Jonathan Nez

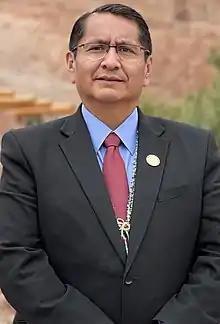
Nez in 2021

Jonathan Nez (born May 26, 1975) is a Navajo politician who served as the 9th President of the Navajo Nation from 2019 to 2023. He previously served as Vice President and as a Navajo Nation Council delegate.